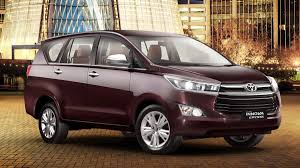
Label: noambulance